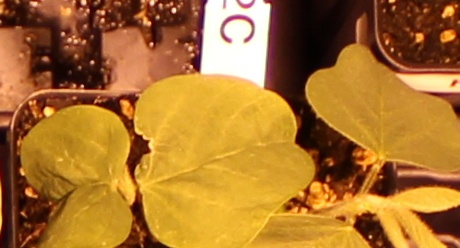
Label: Soybean